Thistle Chapel

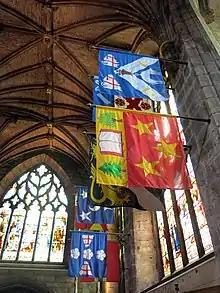
Knights' banners in the Preston Aisle of St Giles' Cathedral

At the Chapel's construction, Nell Kay Drew of Edinburgh produced mantling to hang from the helms atop each Knight's stall. The mantling above the Knights' stalls is damask with cloth of gold mantling above the royal stalls. Whytock & Reid of Edinburgh supplied two sets of brocade curtains for the east end: one set, in green, is for everyday use and the other, in red, is for use during the services of the Order.